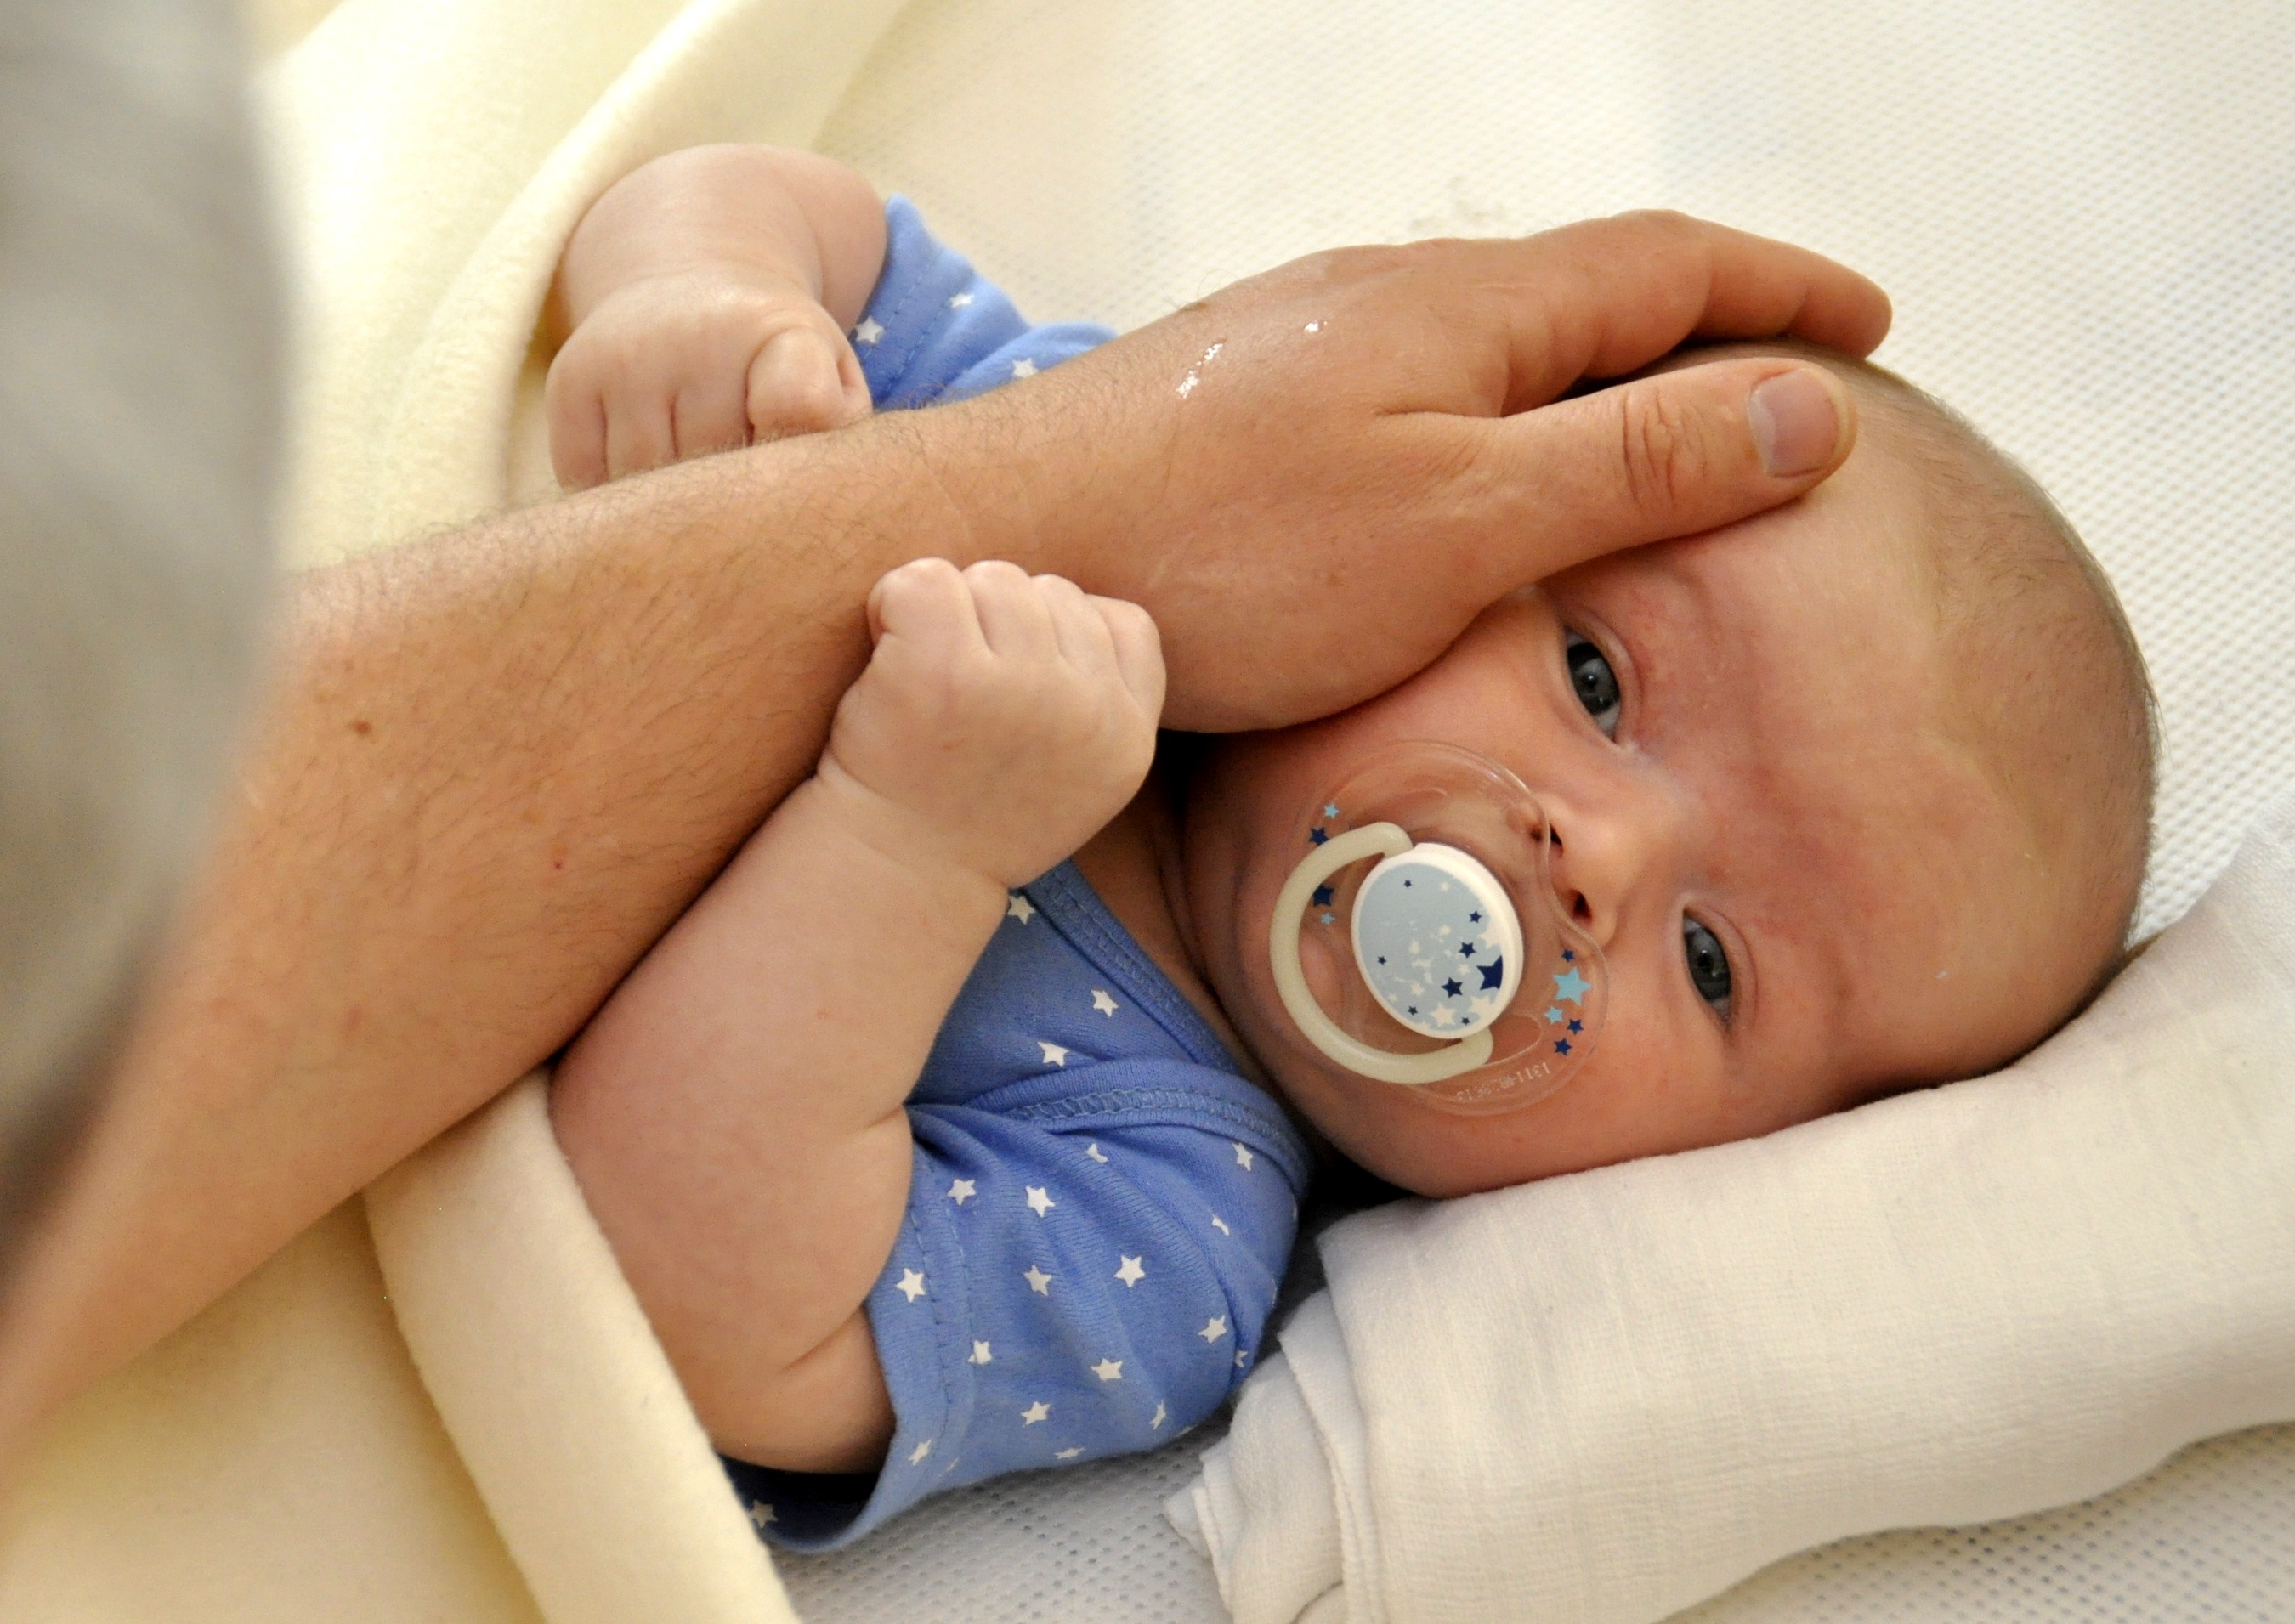
hand, person, leg, love, finger, child, baby, parent, father and son, face, infant, toddler, skin, organ, bedtime, neha